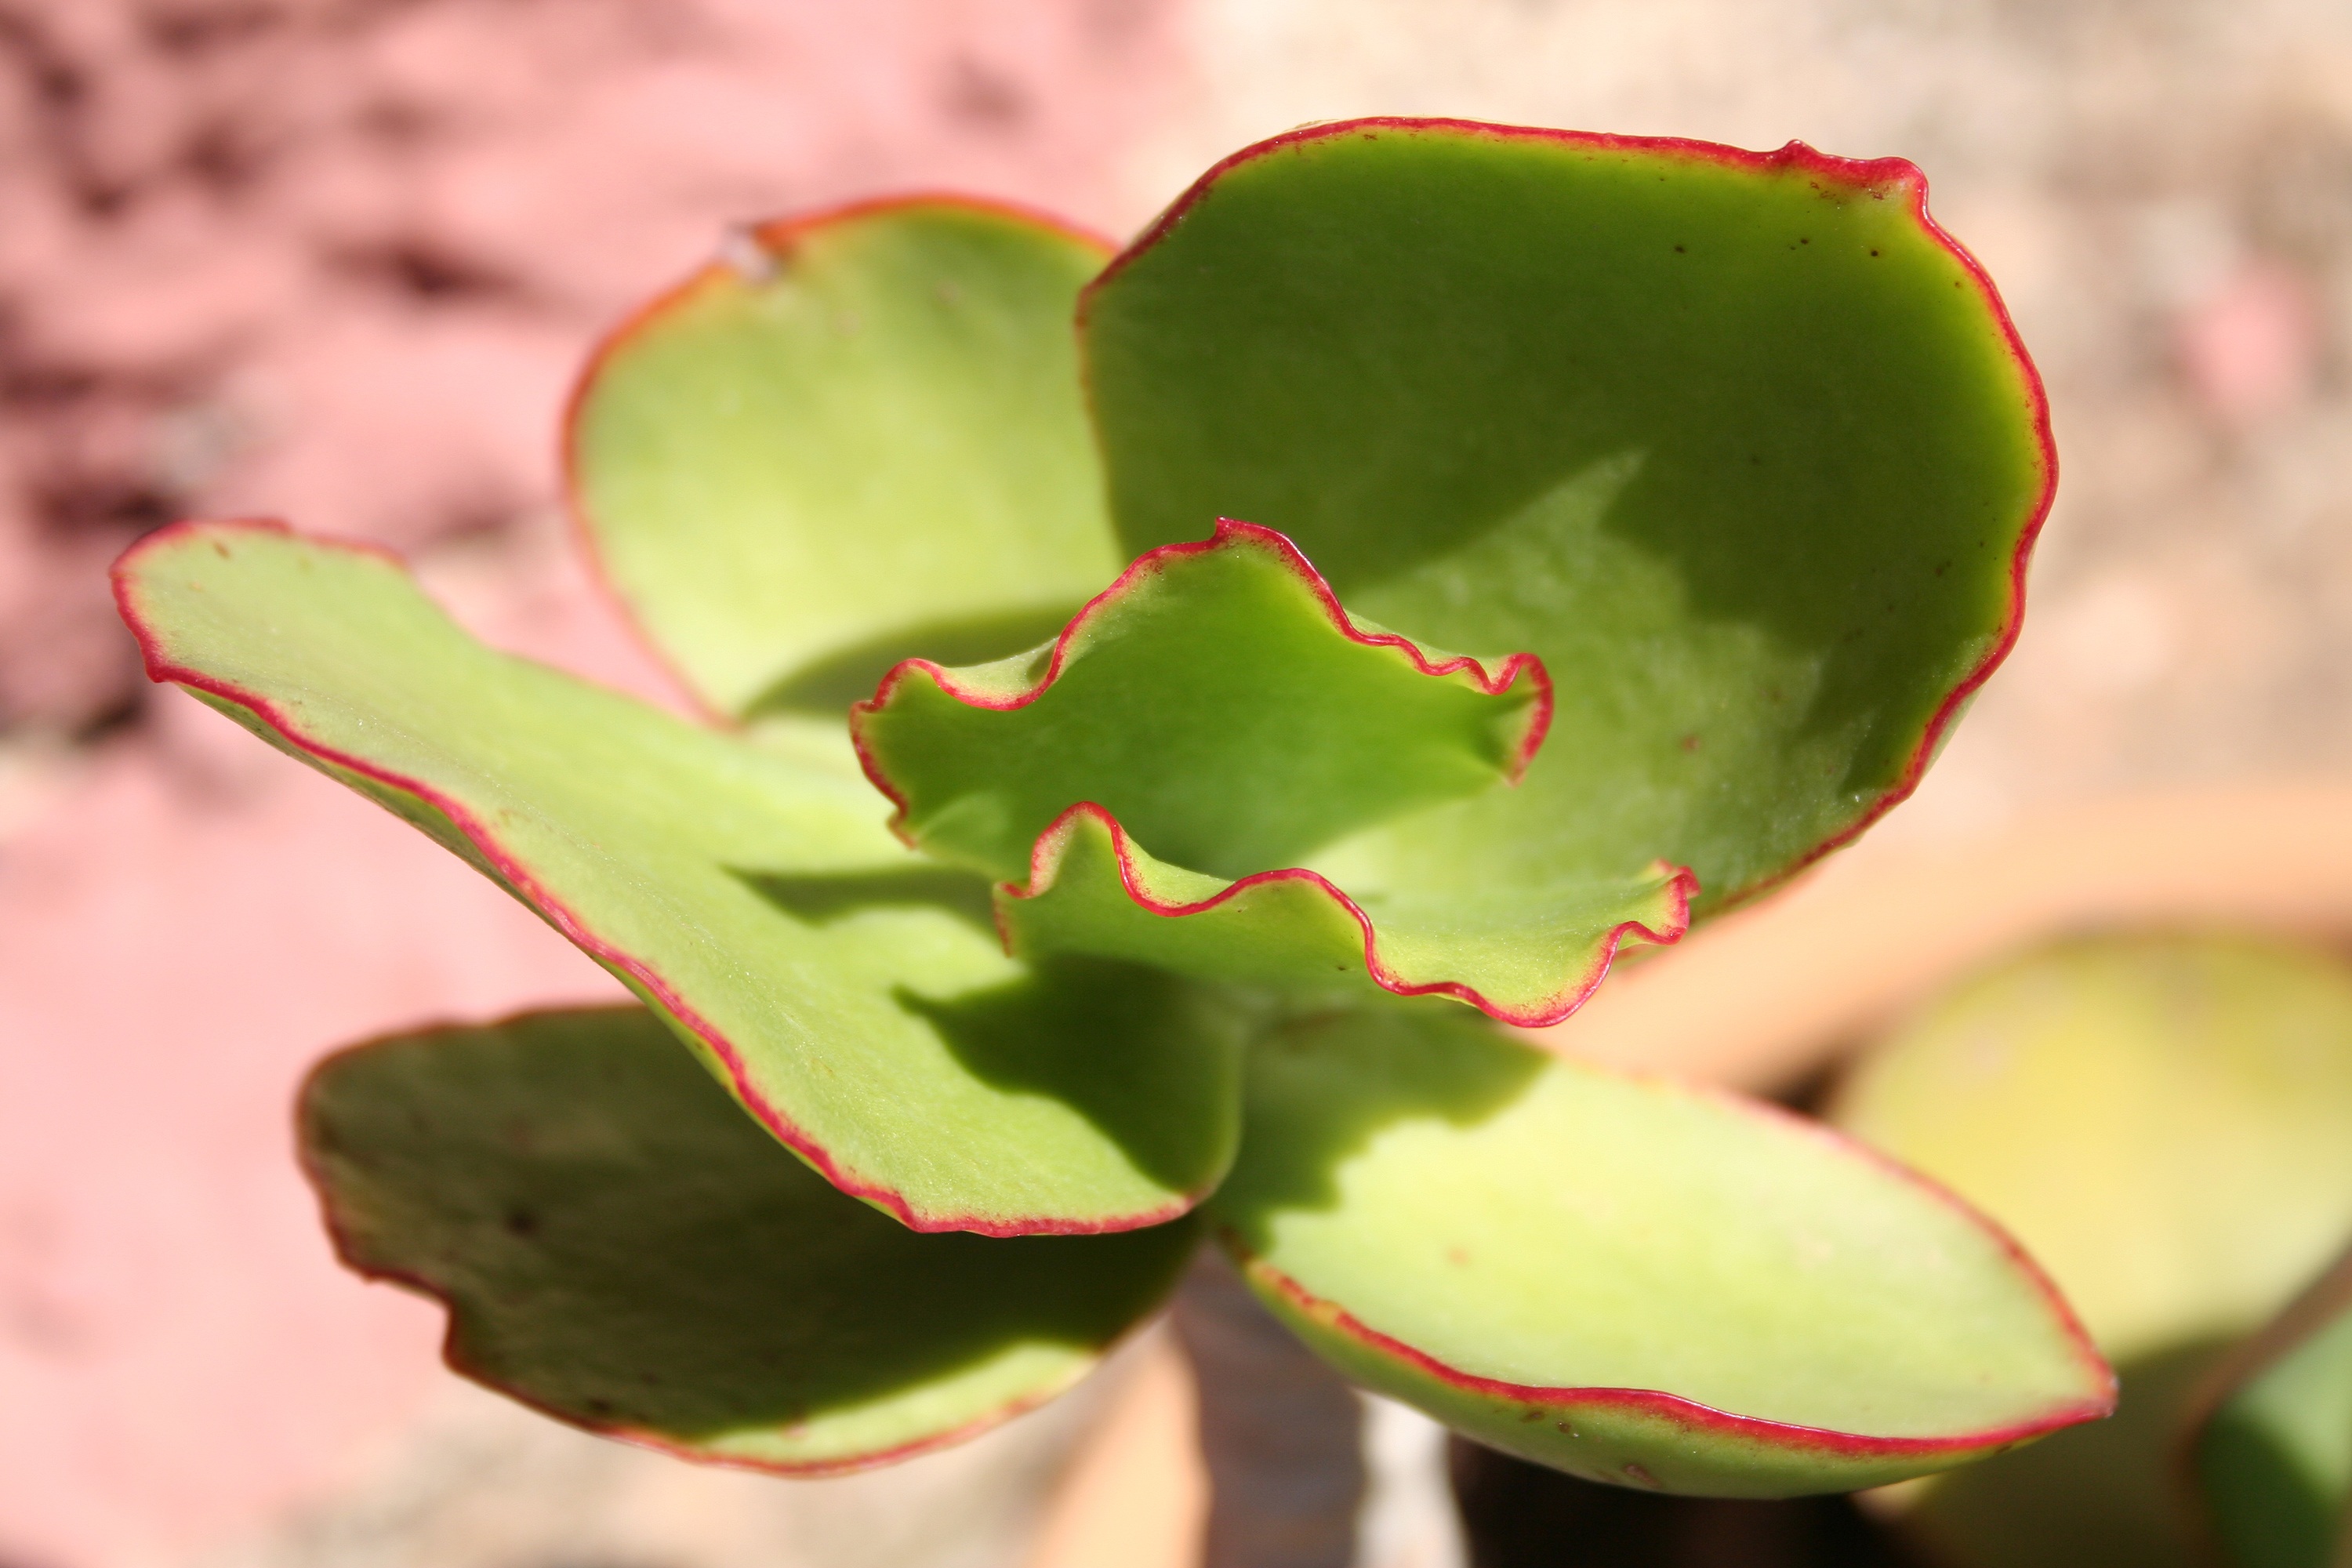
nature, cactus, plant, warm, leaf, flower, petal, dry, green, tropical, botany, flora, wildflower, close up, leaves, south, sunny, exotic, bud, tropics, macro photography, flowering plant, annual plant, plant stem, land plant, nopal